Murom Railway

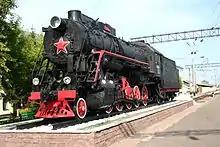
Steam locomotive type L in Murom

The Murom Railway, 107 km, was opened officially on January 1, 1880, and operated from the beginning by the Nizhnyi Novgorod Railway with 13 locomotives, of which eight (class V) were built at state owned Votkin Works in 1877 - 1878, located at Votkinsk. The five class B locomotives were built by Schwartzkopff Werke (formerly L.Schwartzkopff) in Berlin, Germany in 1878. The ten kilometre extension was built in 1885, when the line was taken over by the state. The Murom Railway connected Nizhnyi Novgorod railway with private Moscow - Kazan Railway making both Murom and Kovrov, important railway junctions. After its construction, up to 80% of goods from Kovrov were bound for the Nizhny Novgorod Fair through the Moscow-Nizhny Novgorod Railway. The Murom Railway was merged into the Moscow - Kursk and Nizhnyi Novgorod Railway complex in 1893.